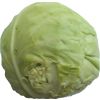
Label: Cabbage white 1